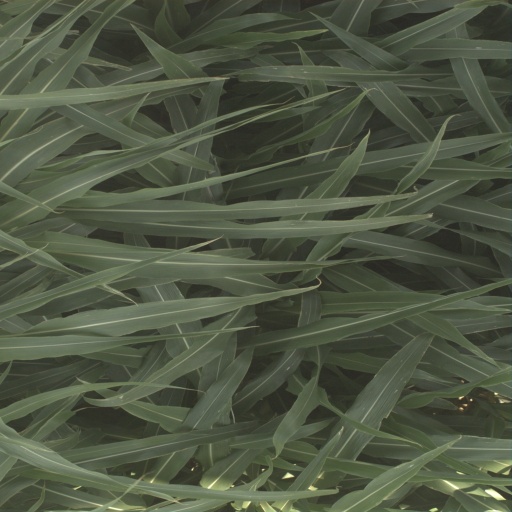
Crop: sorghum